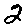
Label: 2